Wallace West

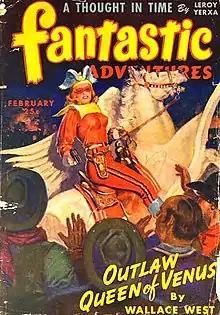
West's novelette "Outlaw Queen of Venus" was the cover story for the February 1944 issue of "Fantastic Adventures"

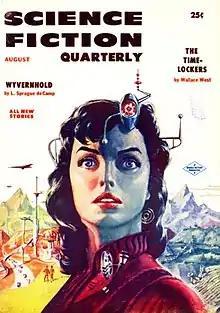
West's novelette "The Time-Lockers" was the cover story for the August 1956 issue of "Science Fiction Quarterly"

Wallace West was an American science fiction writer.